At the Drop of a Hat

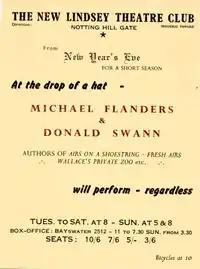
Opening night programme

At the Drop of a Hat is a musical revue by Flanders and Swann, described by them as "an after-dinner farrago". In the show, they both sang on a nearly bare stage, accompanied by Swann on the piano. The songs were linked by contemporary social commentary, mostly by Flanders. After a long London run the show played in the US, Switzerland, and on tour in Britain.